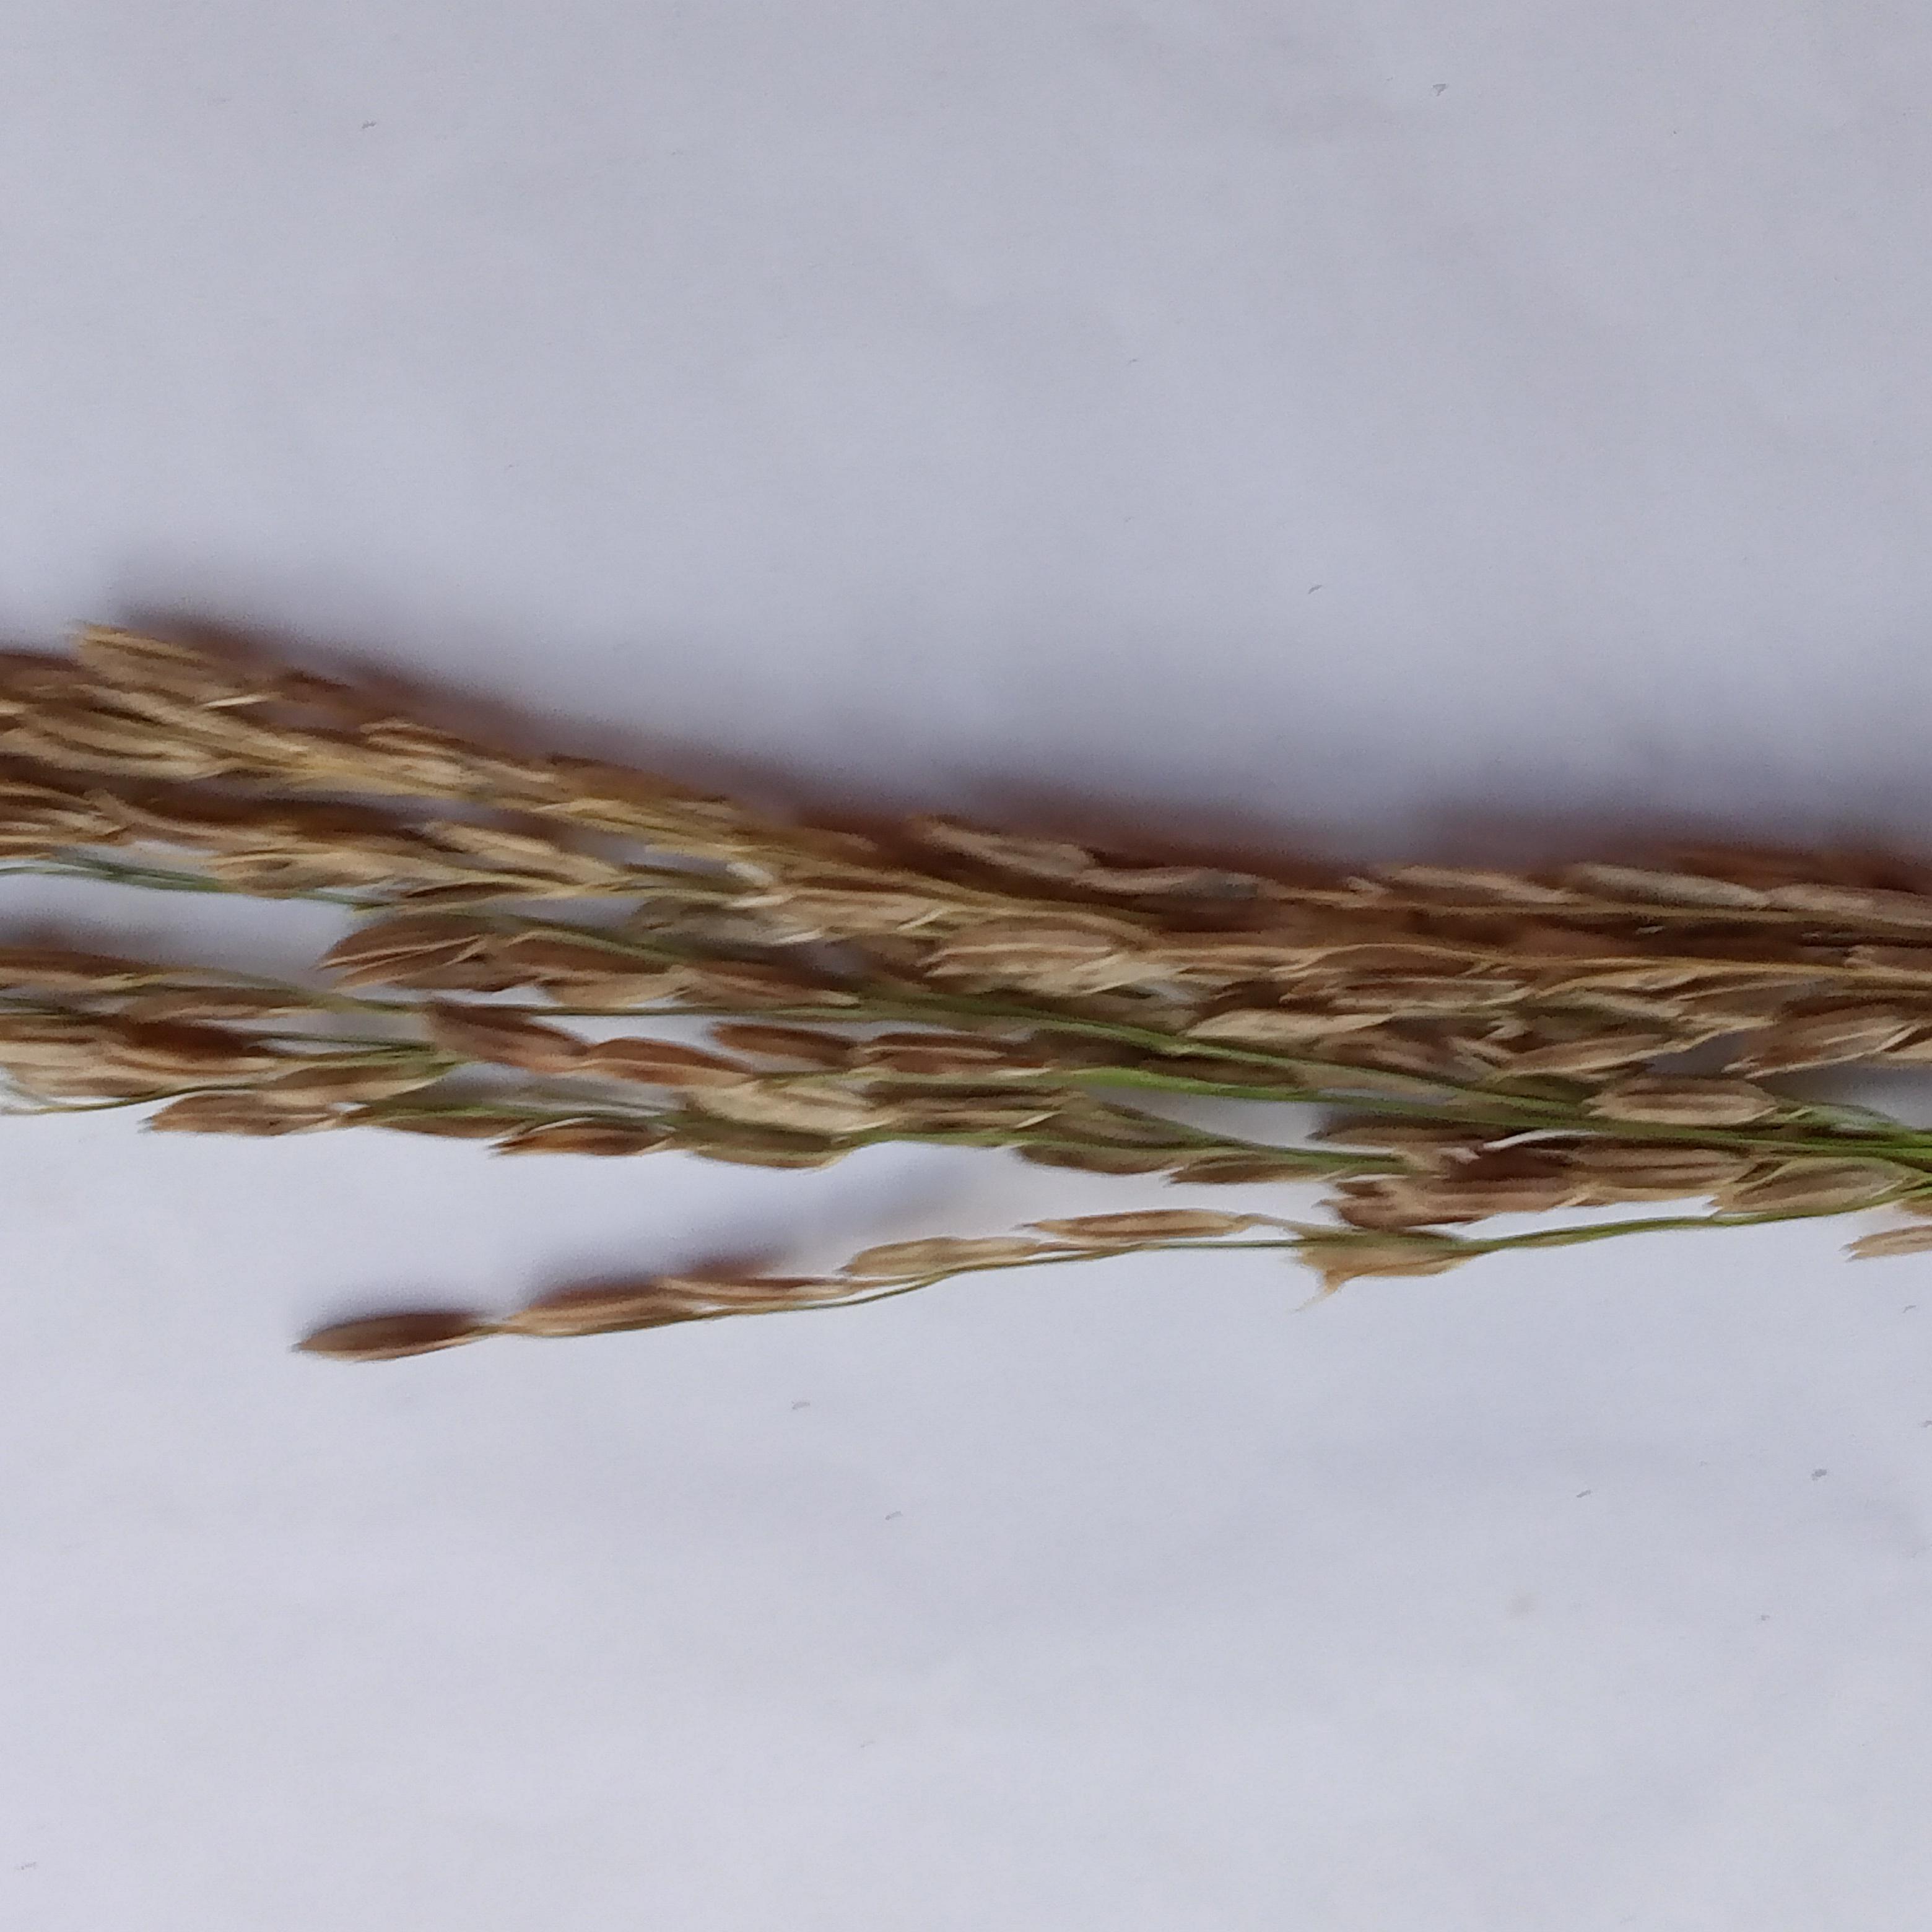
Label: Rice___Neck_Blast